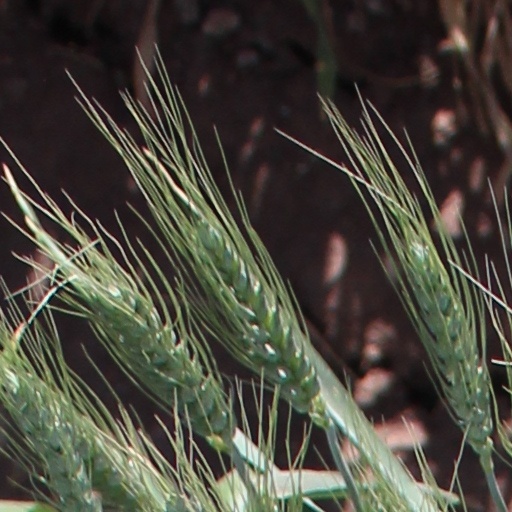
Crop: wheat